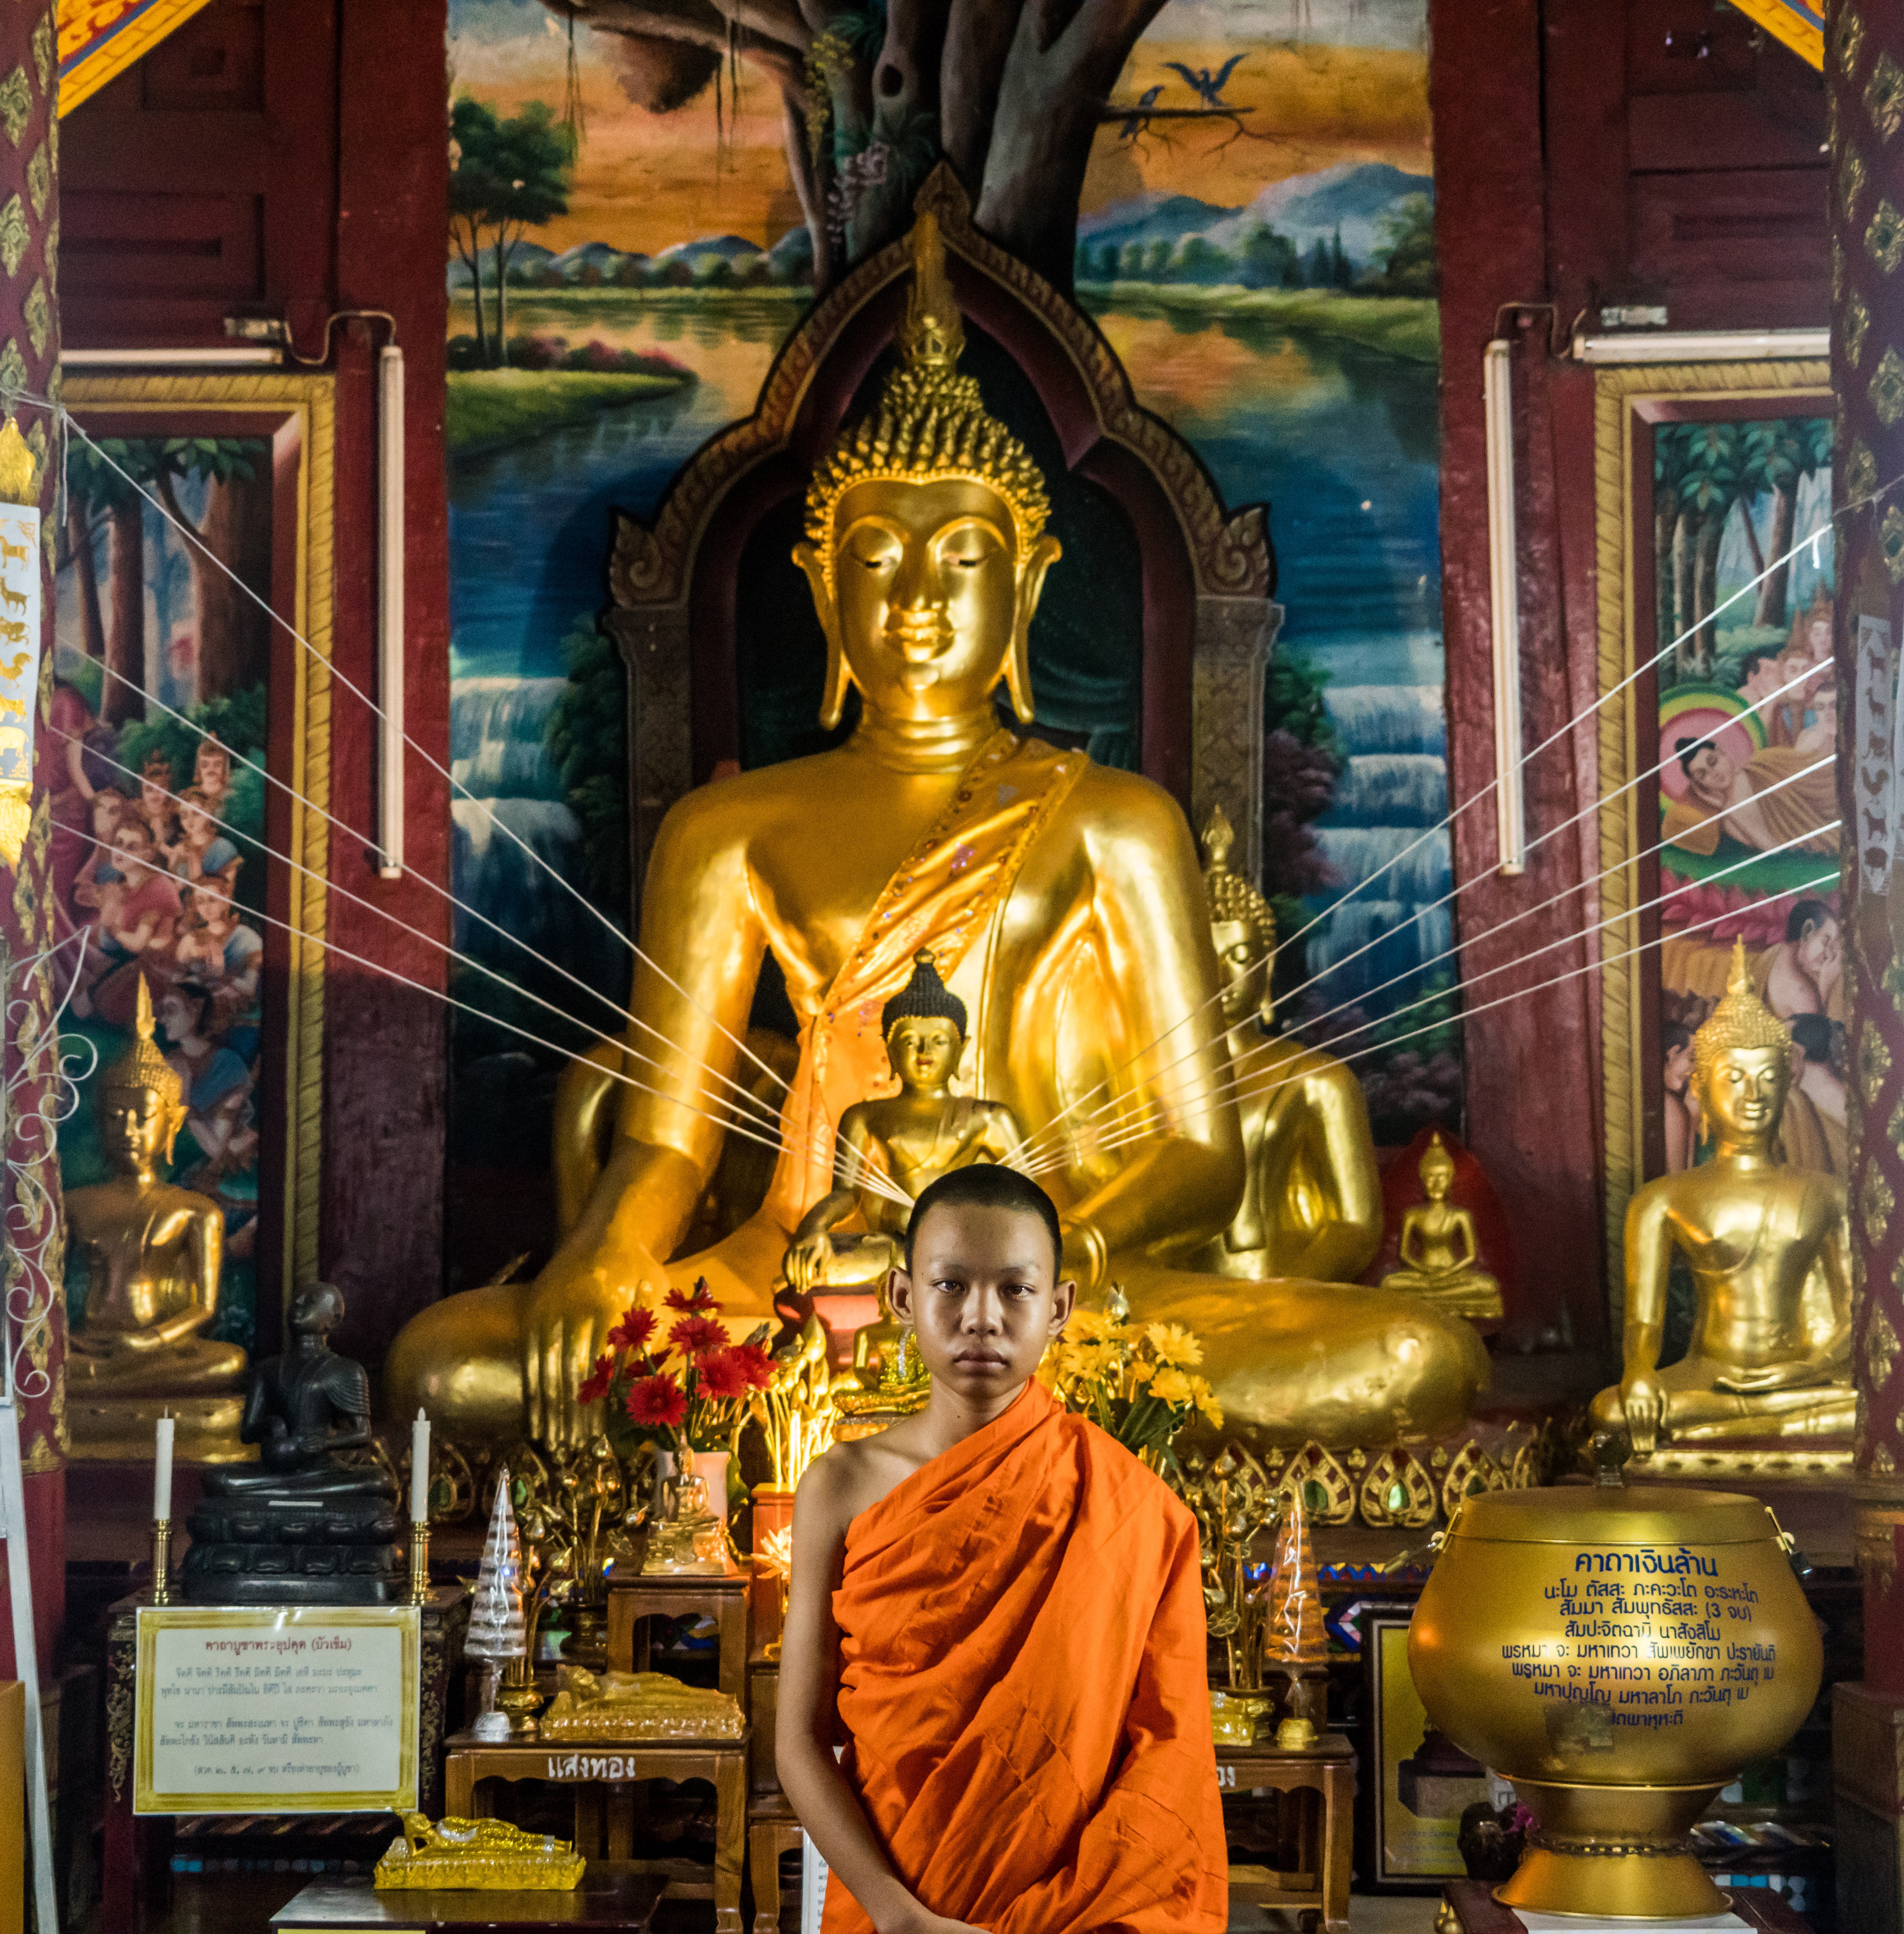
architecture, building, travel, asian, statue, young, monk, buddhism, religion, tourism, place of worship, thailand, gold, temple, shrine, buddha, culture, traditional, wat, chiang mai, hindu temple, orange clothing, gautama buddha, ancient history